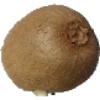
Label: images